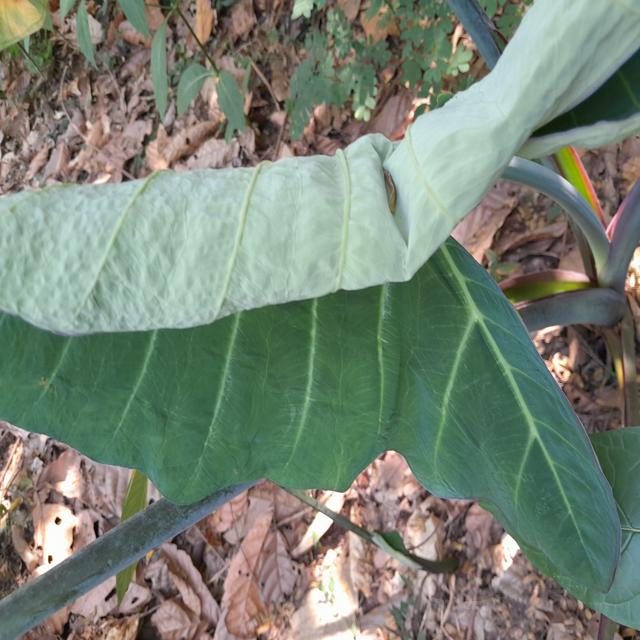
Label: Healthy